James Wolfe Ripley

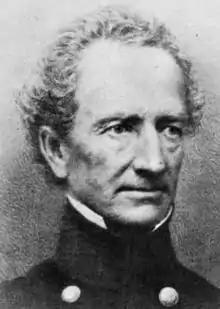

James Wolfe Ripley (December 10, 1794 – March 16, 1870) was an American soldier who served as a brigadier general in the Union Army during the Civil War. In 1861, he was selected to be the 5th Chief of Ordnance for the United States Army Ordnance Department. In the early days of the war, he was instrumental in rifling and modernizing the artillery's ordnance. Additionally, Ripley also delayed the introduction of repeating firearms, particularly the Gatling gun and the Spencer rifle, into U.S. arsenals, an act that has been widely criticized by later historians.